Bury St Edmunds railway station

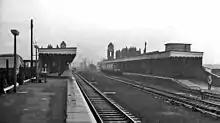
The station in 1966

In 1948, Bury St Edmunds became part of British Railways Eastern Region.